Sacagawea dollar

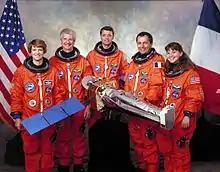
The crew of the Space Shuttle "Columbia" for STS-93, the mission during which twelve gold Sacagawea dollars were sent into space

Though the United States $1 Coin Act of 1997 required a change in composition and edge, it did not dictate what was to appear on the coin. To determine this, Treasury Secretary Robert Rubin appointed a nine-member Dollar Coin Design Advisory Committee. Rubin, who had the authority to select the coin's design as Secretary of the Treasury, specified that the coin should depict a representation of one or more women and could not depict a living person. The committee was chaired by Philip N. Diehl, a role that did not include a vote on the designs. They met in Philadelphia in June 1998, listening to seventeen concepts submitted by members of the public, and reviewing many more suggestions received by telephone, mail and email. On June 9, 1998, the committee recommended Sacagawea, the Shoshone guide of the Lewis and Clark Expedition, for the design of the new coin. Despite the committee's choice of Sacagawea, Castle advocated that the Statue of Liberty be depicted, as per his earlier legislation. In a letter to the House of Representatives, Castle explained his objection, stating that the "goal in creating a new dollar coin is to make it more distinctive with a popular design that would encourage its wider use by the public." Between November 18 and 22, 1998, the General Accounting Office conducted a poll on behalf of Castle. The object of the poll was to determine which design the public would find more desirable. In total, 65 percent preferred the Statue of Liberty, 27 percent preferred Sacagawea, two percent believed that either was acceptable, three percent said neither was acceptable, and an additional three percent had no opinion. Despite Castle's objection, Sacagawea was ultimately chosen as the subject of the coin.